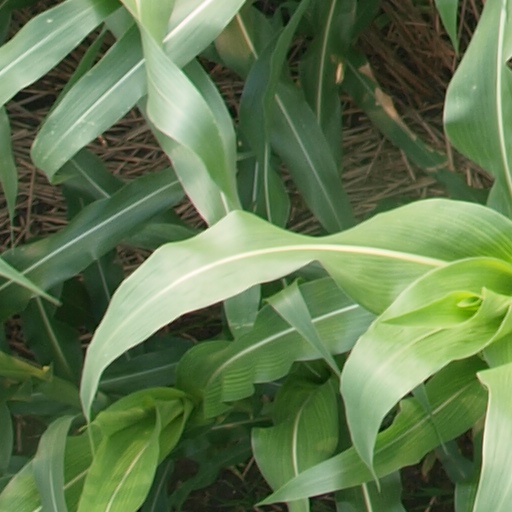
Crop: maize; corn